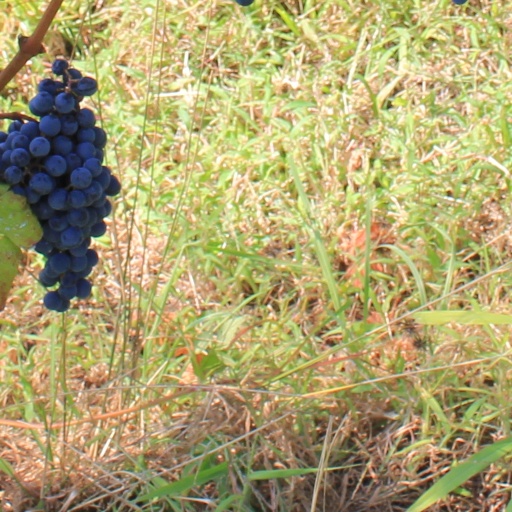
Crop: grape